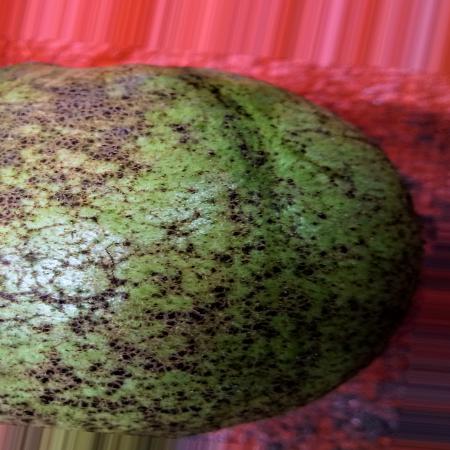
Label: Scab